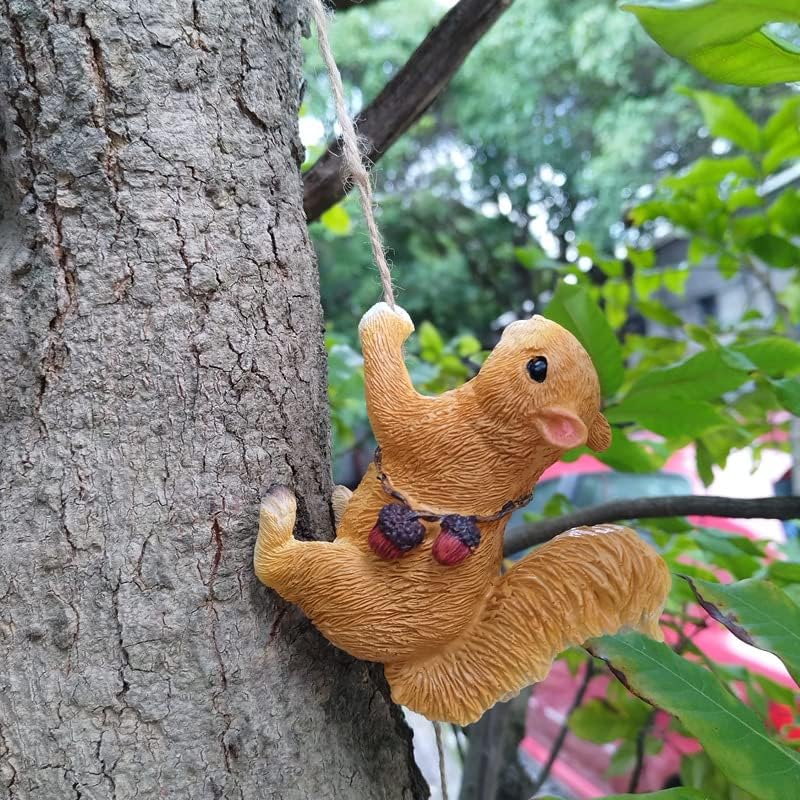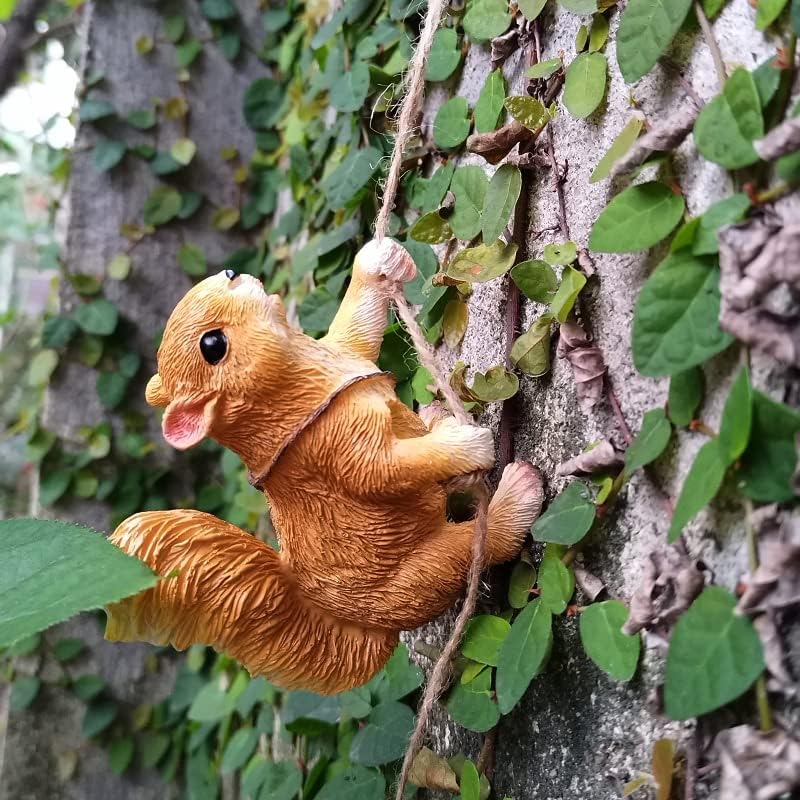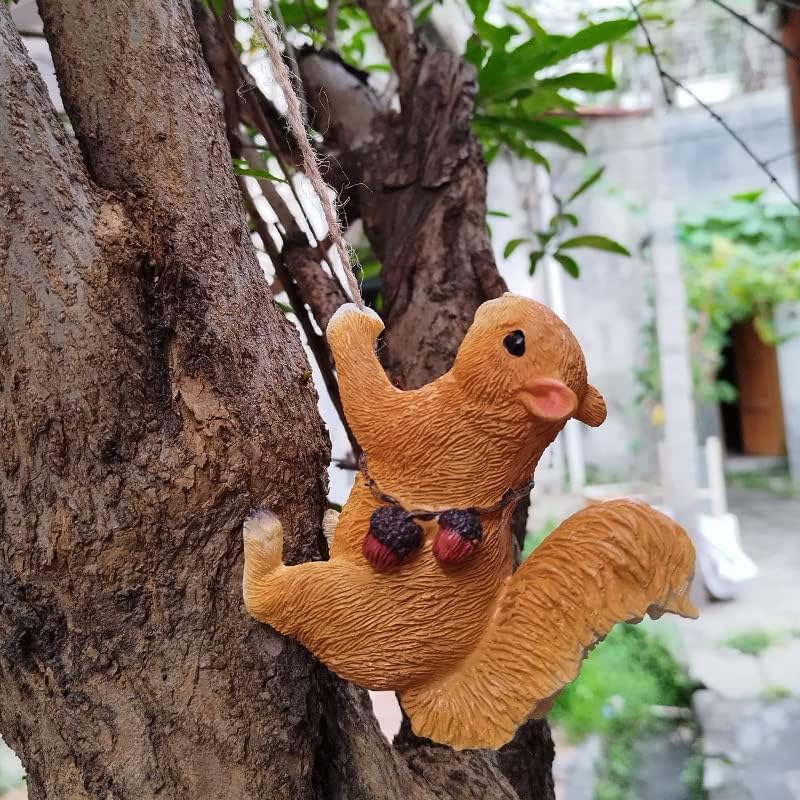
JARPSIRY Climbing Squirrel Tree Hugger Garden Squirrel Statue Resin Animal Sculpture Yard Decor for Outside, Funny Tree Climber Figurine Outdoor Patio Lawn Decor, Housewarming Gifts
Category: Amazon Home
Description:Material: Resin material, weatherproof, durable and not fading.Climbing animal: Handmade resin crafts, climber, Let your pots interesting.Hanging decor: Great for display on fence, tree, wall, mantel, table or shelf.Flower pot decoration: The figurines can be hung in a flower pot, great for home and garden decoration.Gift: An interesting ornament.Specification:Material: ResinSize Chart:squirrel: 10cmx10cmx6cm/3.94inchx3.94inchx2.36inchmonkey: 6.5cmx7cmx12cm/2.56inchx2.76inchx4.72inchPackage Includes:1 Climbing Animal Hanging Decoration
Features: Material: Resin material, weatherproof, durable and not fading. | Climbing animal statue: Handmade resin crafts, climber, Let your pots interesting. | Hanging decor: Great for display on fence, tree, wall, mantel, table or shelf. | Flower pot decoration: The figurines can be hung in a flower pot, great pot hugger for home and garden decoration. | Gift: An interesting ornament.